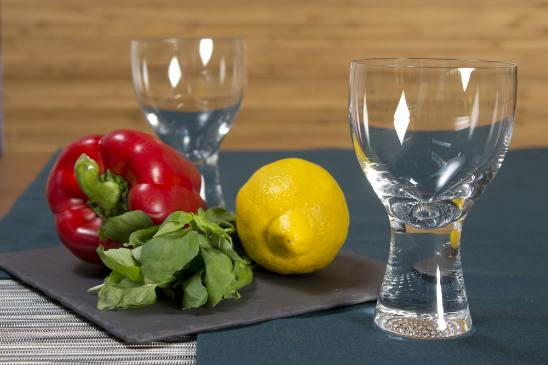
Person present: No